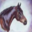
Label: horse